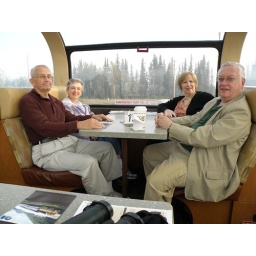
The other family members in our group are sitting at their seats in the scenic train.